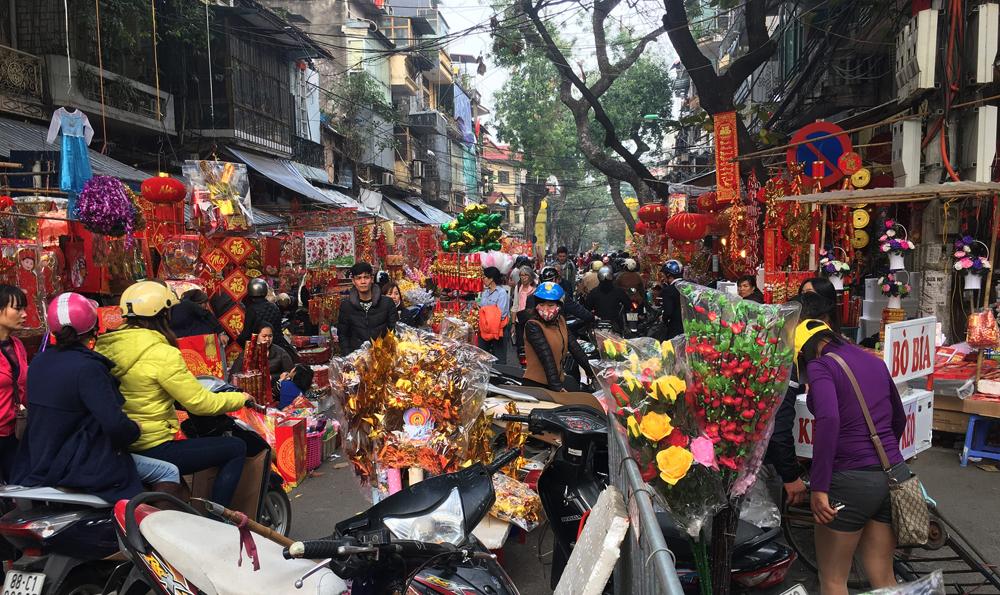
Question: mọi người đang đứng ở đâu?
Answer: đang đứng trong một hội chợ tết